Portobello Road

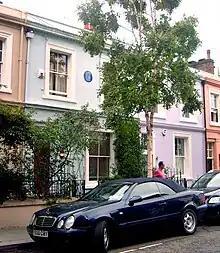
George Orwell's 1927 lodgings in Portobello Road

Portobello Road Market draws thousands of tourists each year. The main market day for antiques is Saturday, the only day when all five sections are opened: second-hand goods, clothing and fashion, household essentials, fruit, vegetables and other food, and antiques. However, there are also clothing, antique, bric-a-brac, fruit and vegetable stalls throughout the week and are located further north than the antiques, near the Westway Flyover. Shops and cafes are opened daily.